Emergency fighter

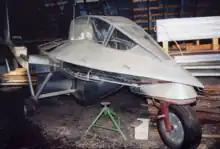
The Diemert Defender, an example of a Cold war emergency fighter concept.

Very few new emergency fighter designs progressed beyond the prototype stage. Of those that did, the Commonwealth Boomerang was probably the most successful, but even then it was most effectively used in the ground support role. The Heinkel He 162 entered mass production and even squadron service, shooting down some opponents, but its effectiveness was limited by a dire shortage of fuel in the collapsing Reich.